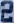
Number: 2